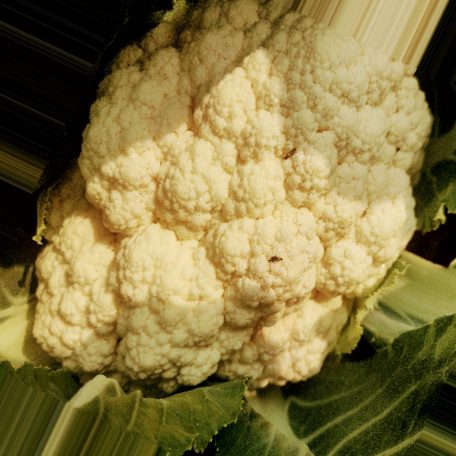
Label: Disease Free